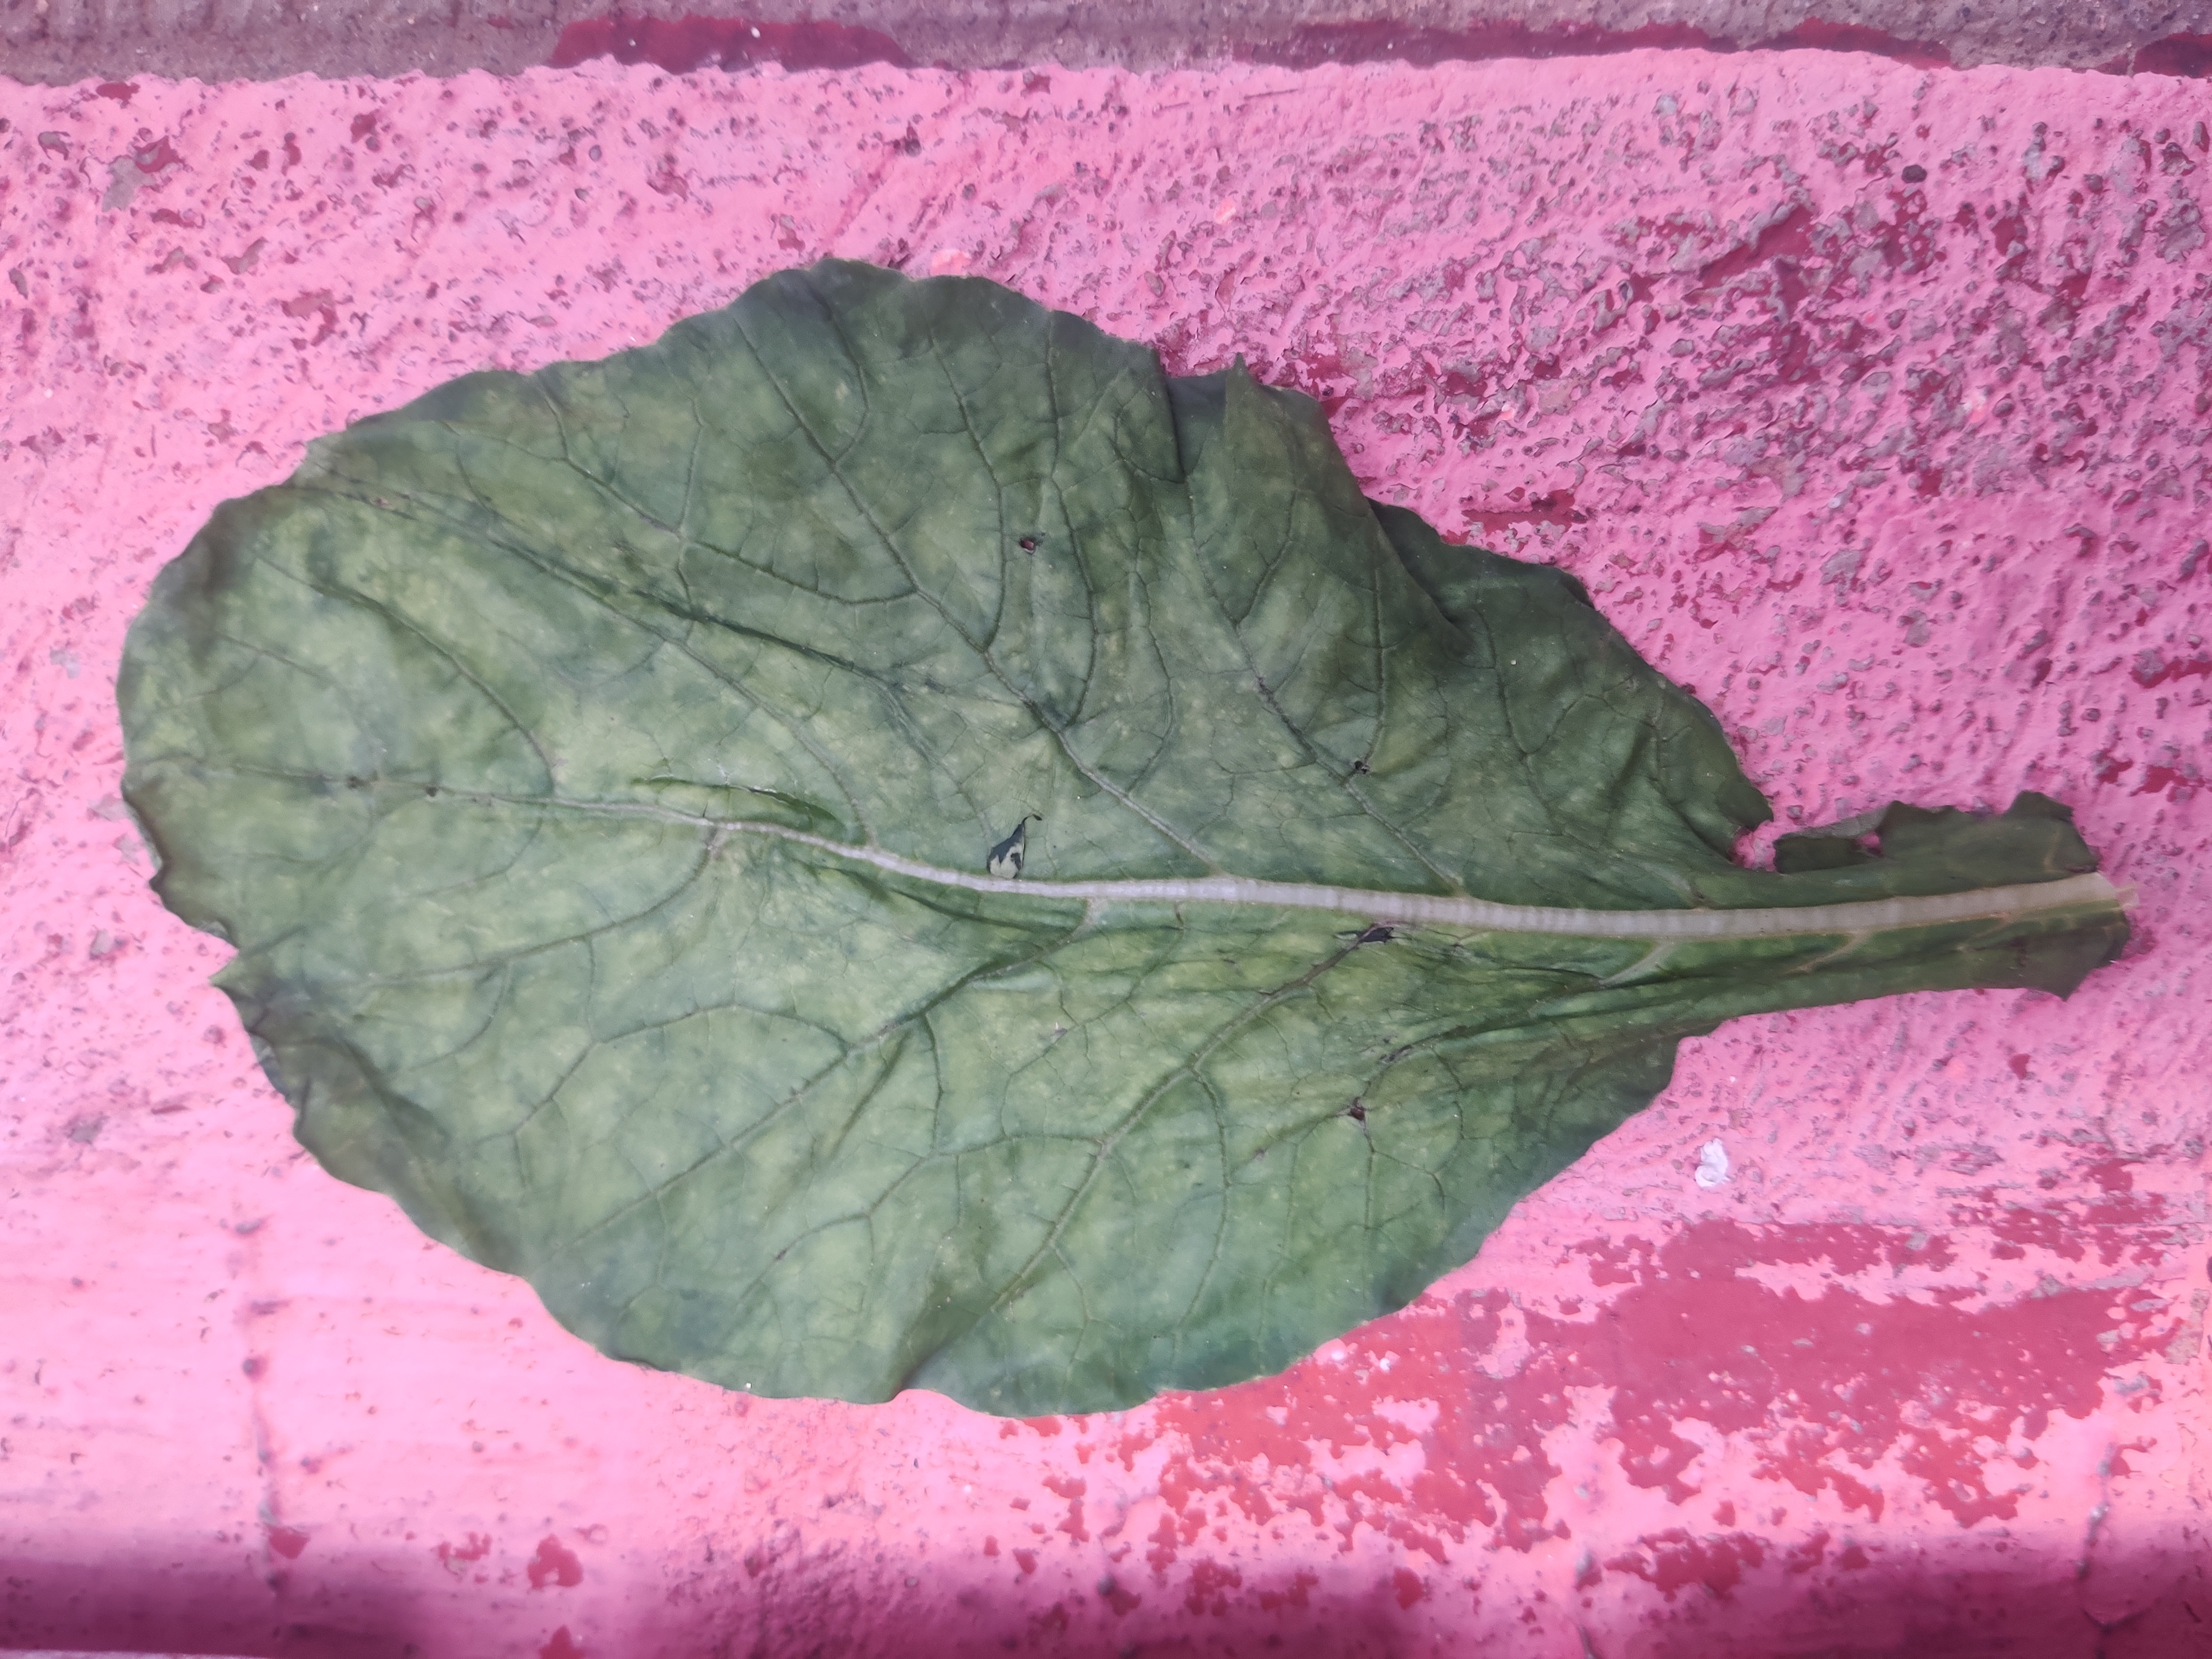
Plant: Raddish